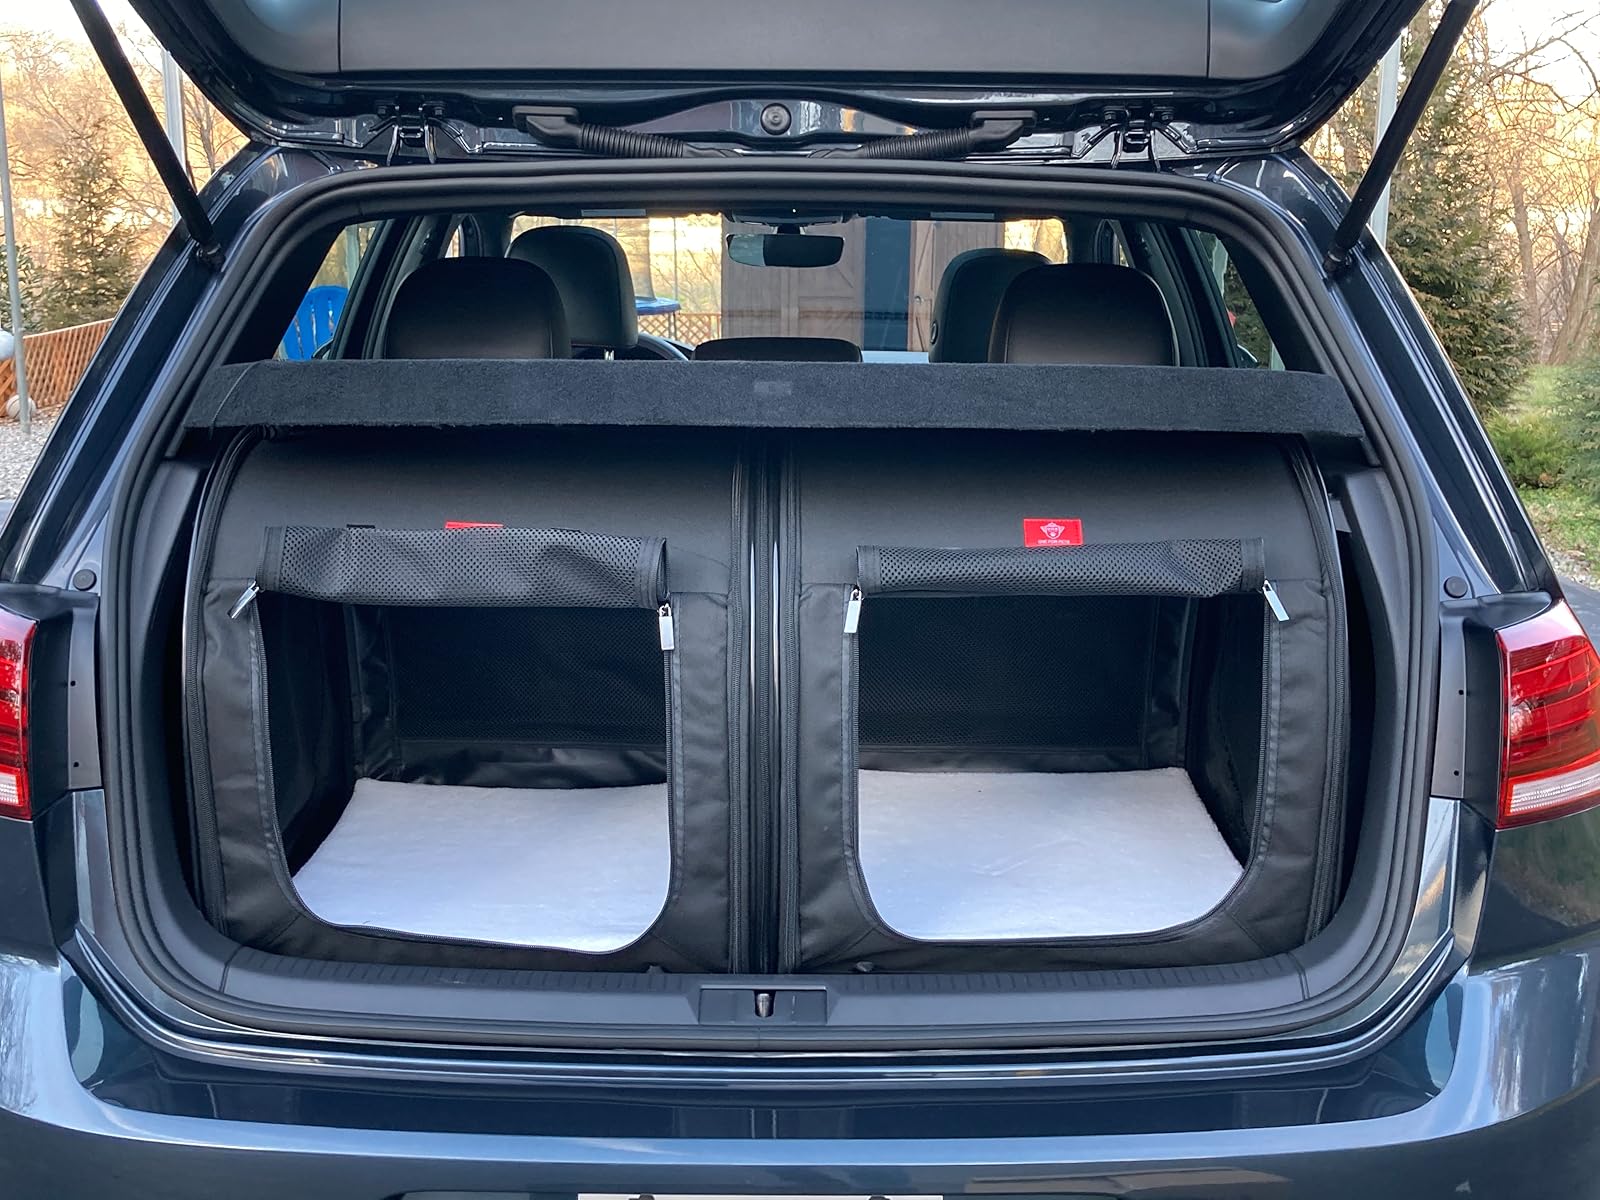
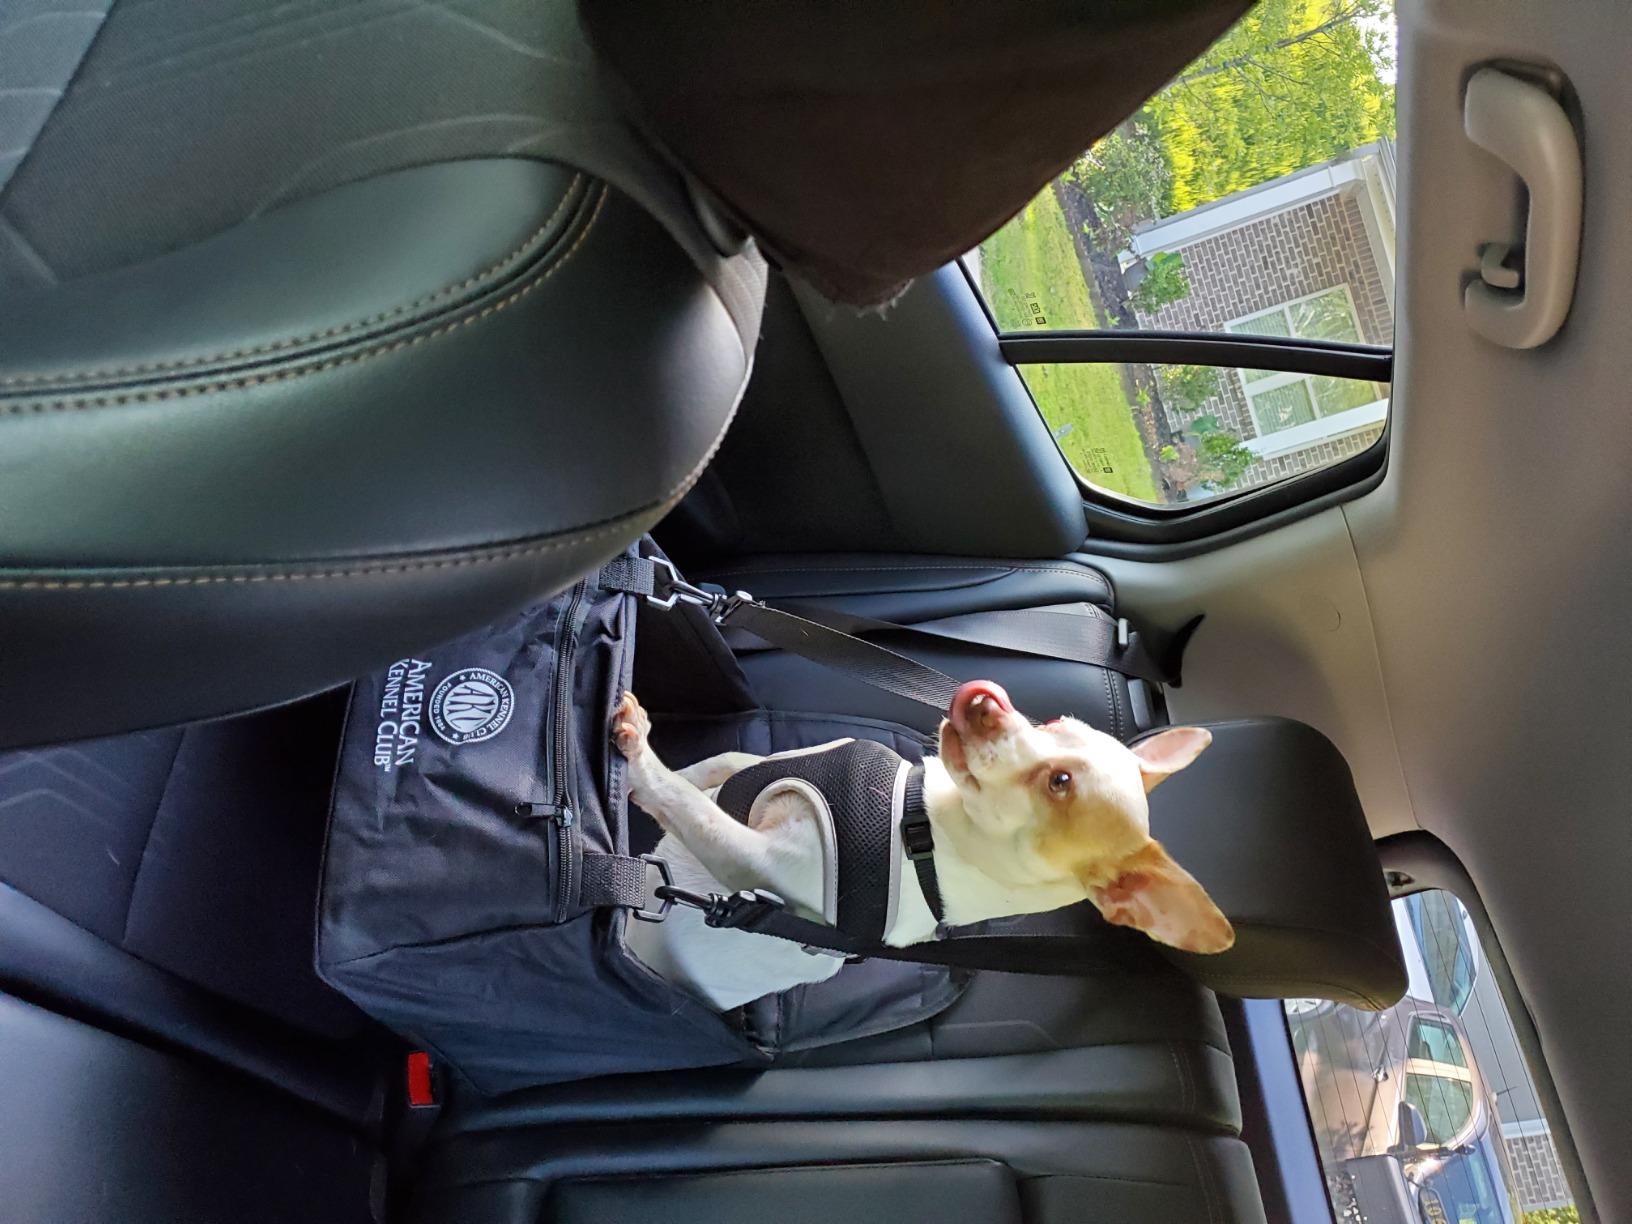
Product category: items_kennel
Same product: no